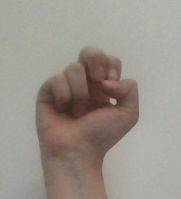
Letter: gaaf